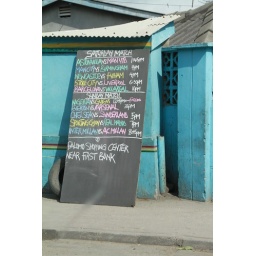
Weekend sign for football in side of road bar in Lagos